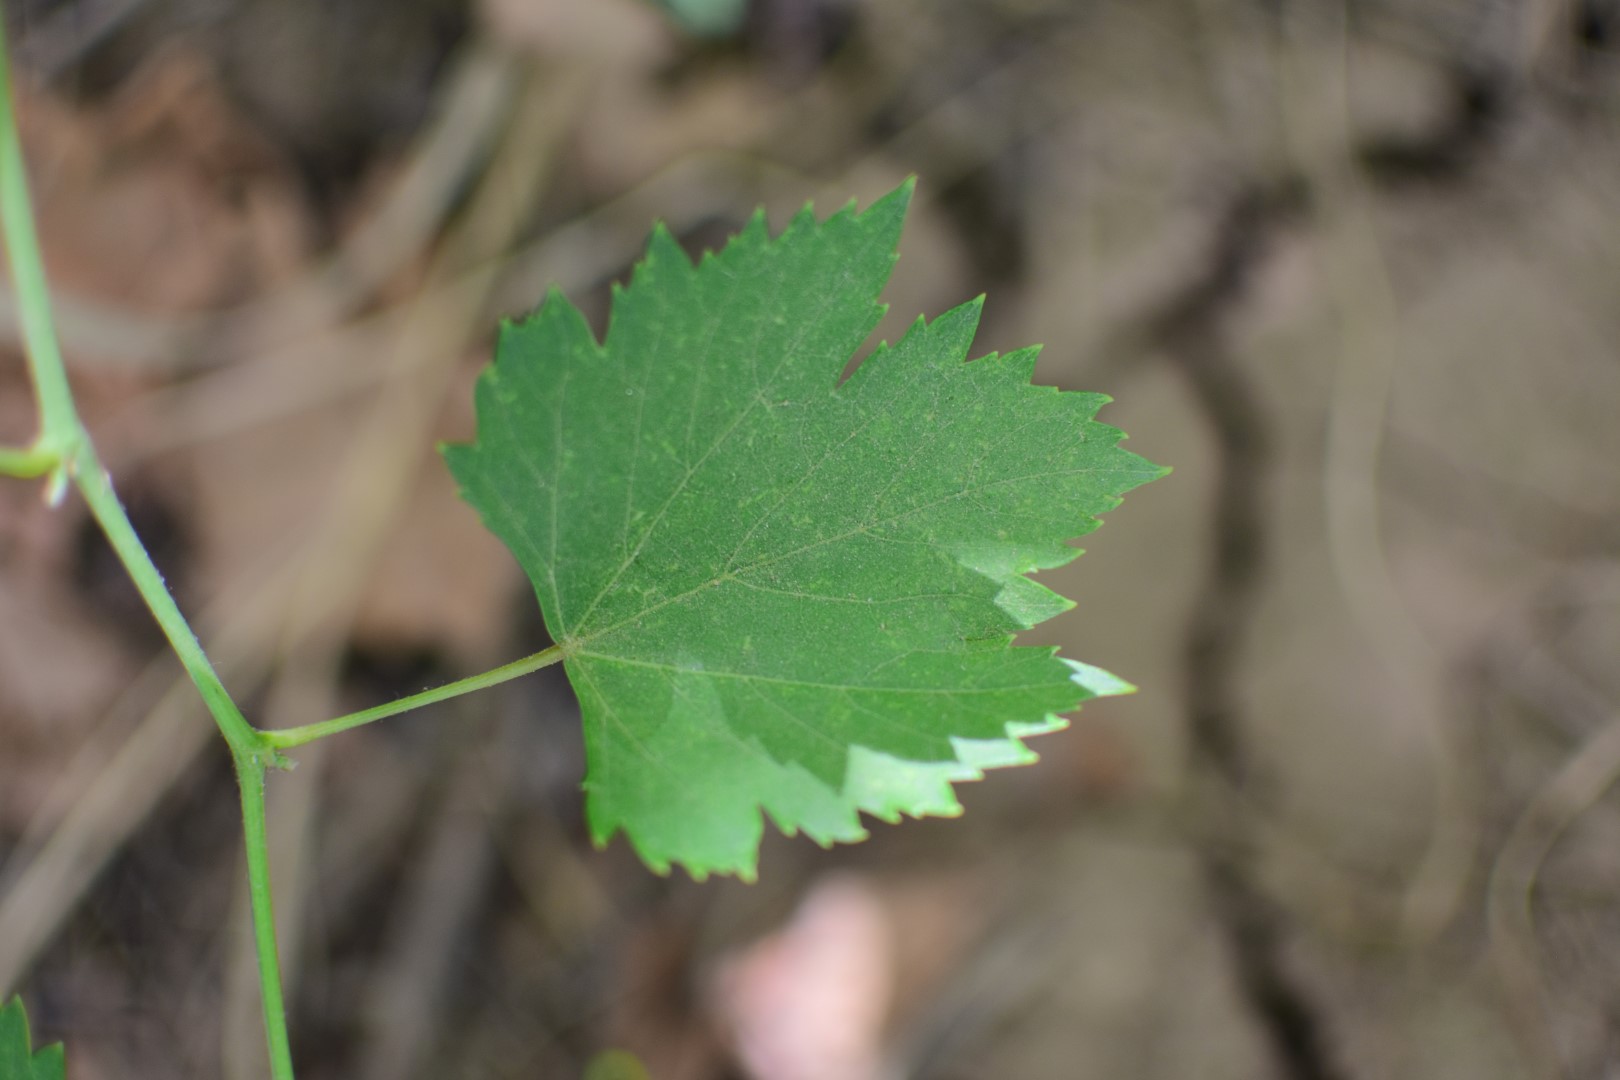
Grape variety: Halawani